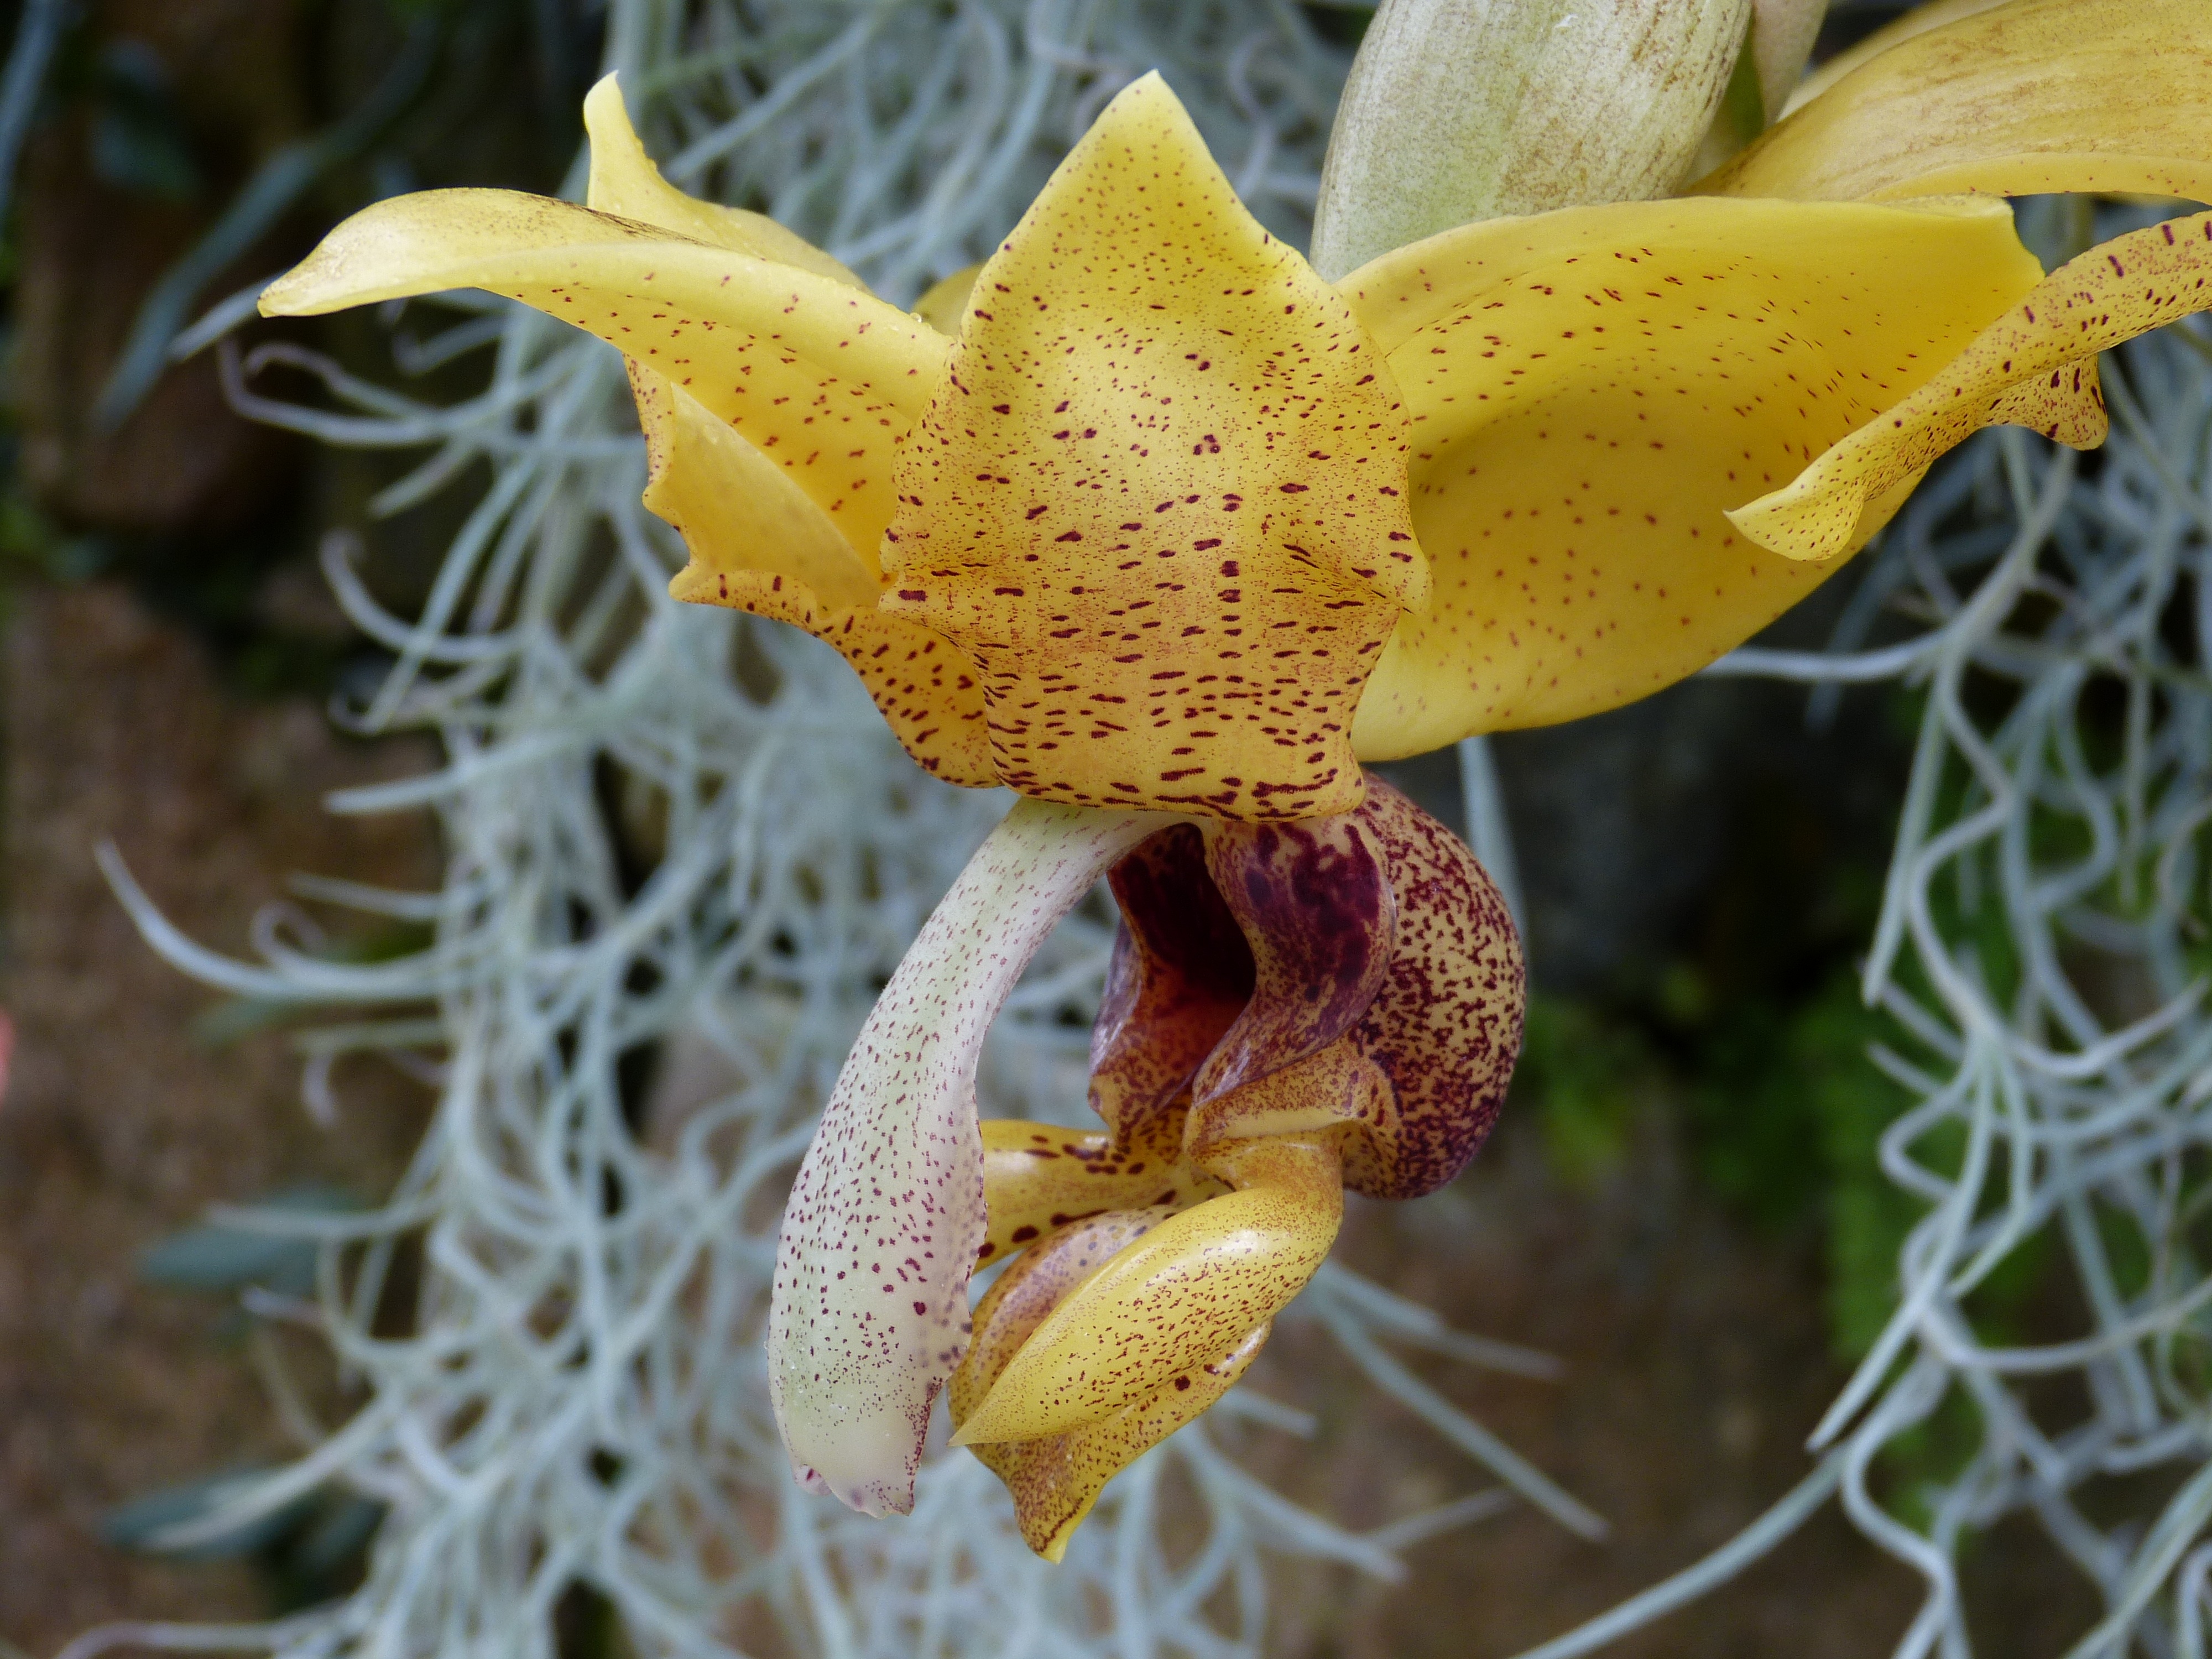
nature, blossom, plant, leaf, flower, petal, bloom, tropical, botany, yellow, flora, orchid, wildflower, close up, england, exotic, macro photography, flowering plant, tropical vegetation, plant stem, land plant, moth orchid